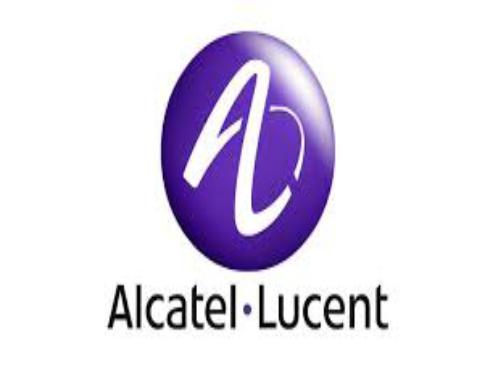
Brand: Alcatel-1
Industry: Electronic